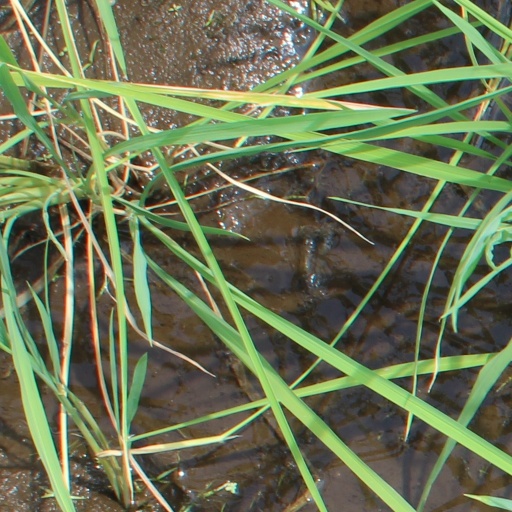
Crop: rice